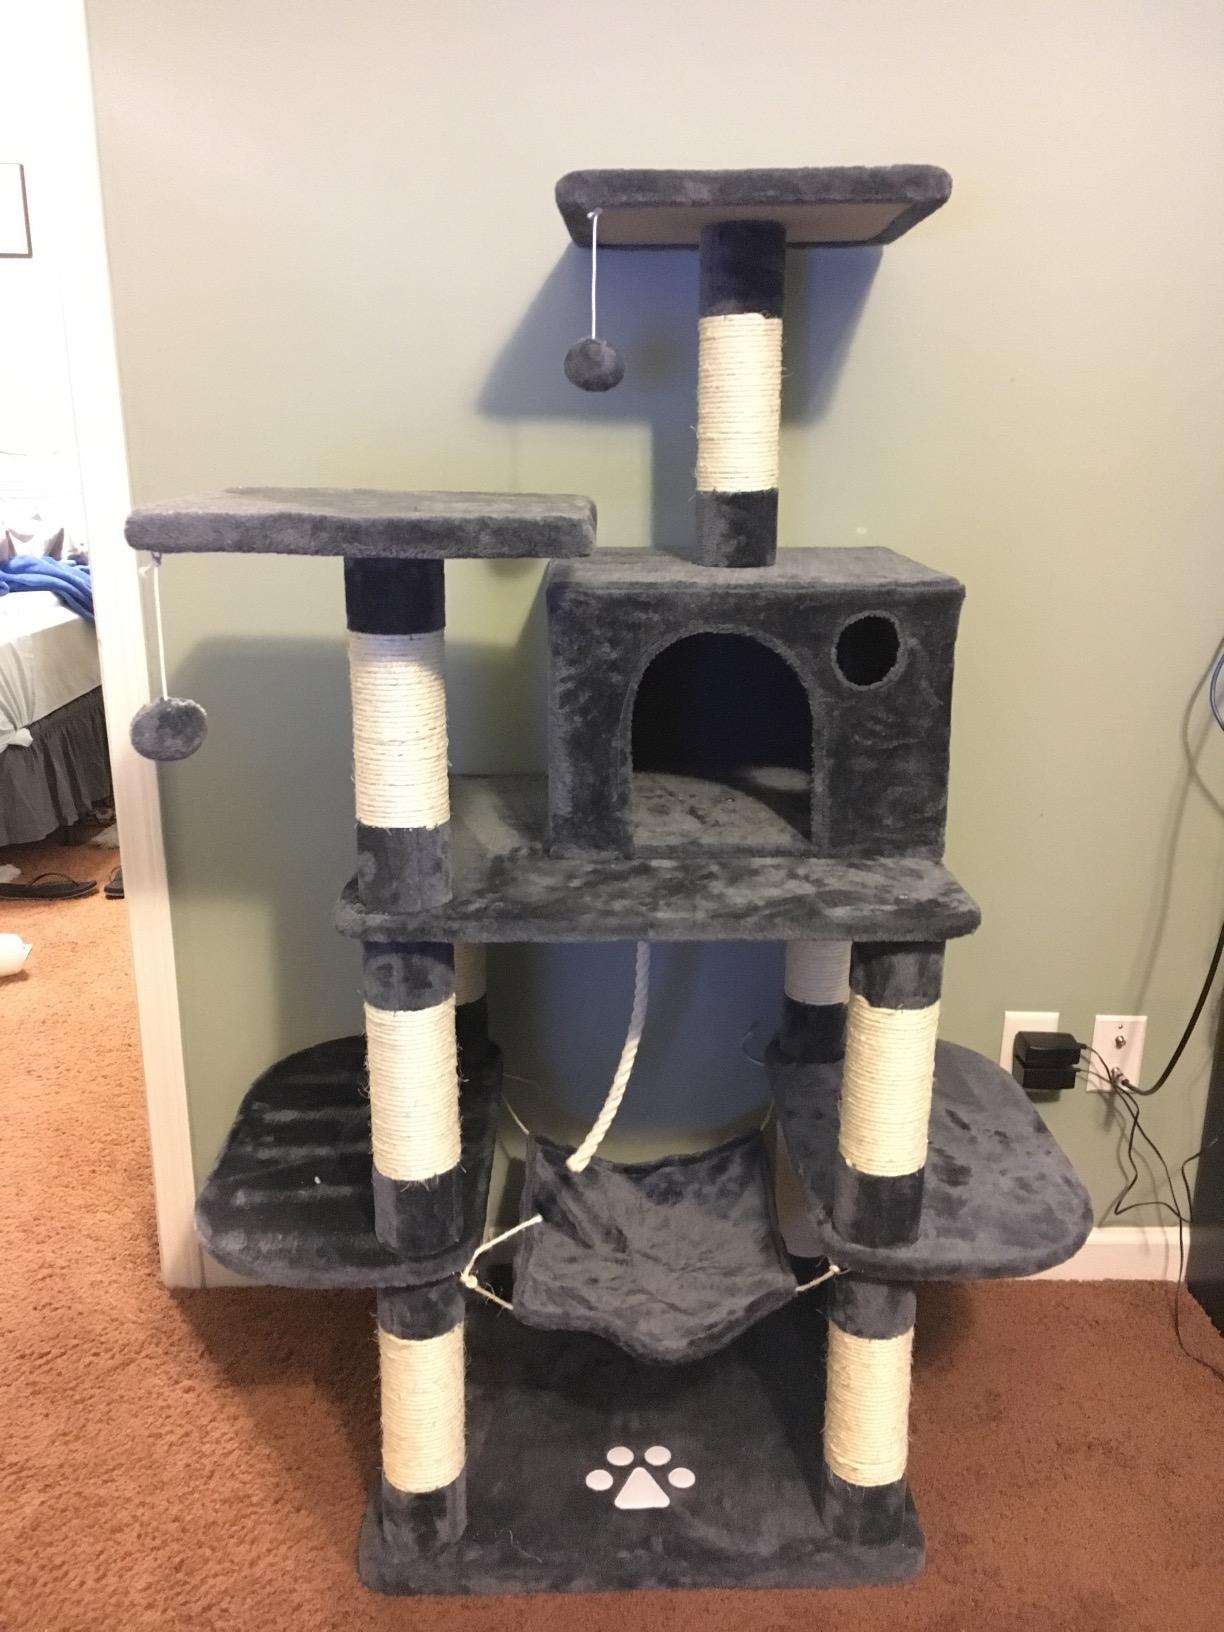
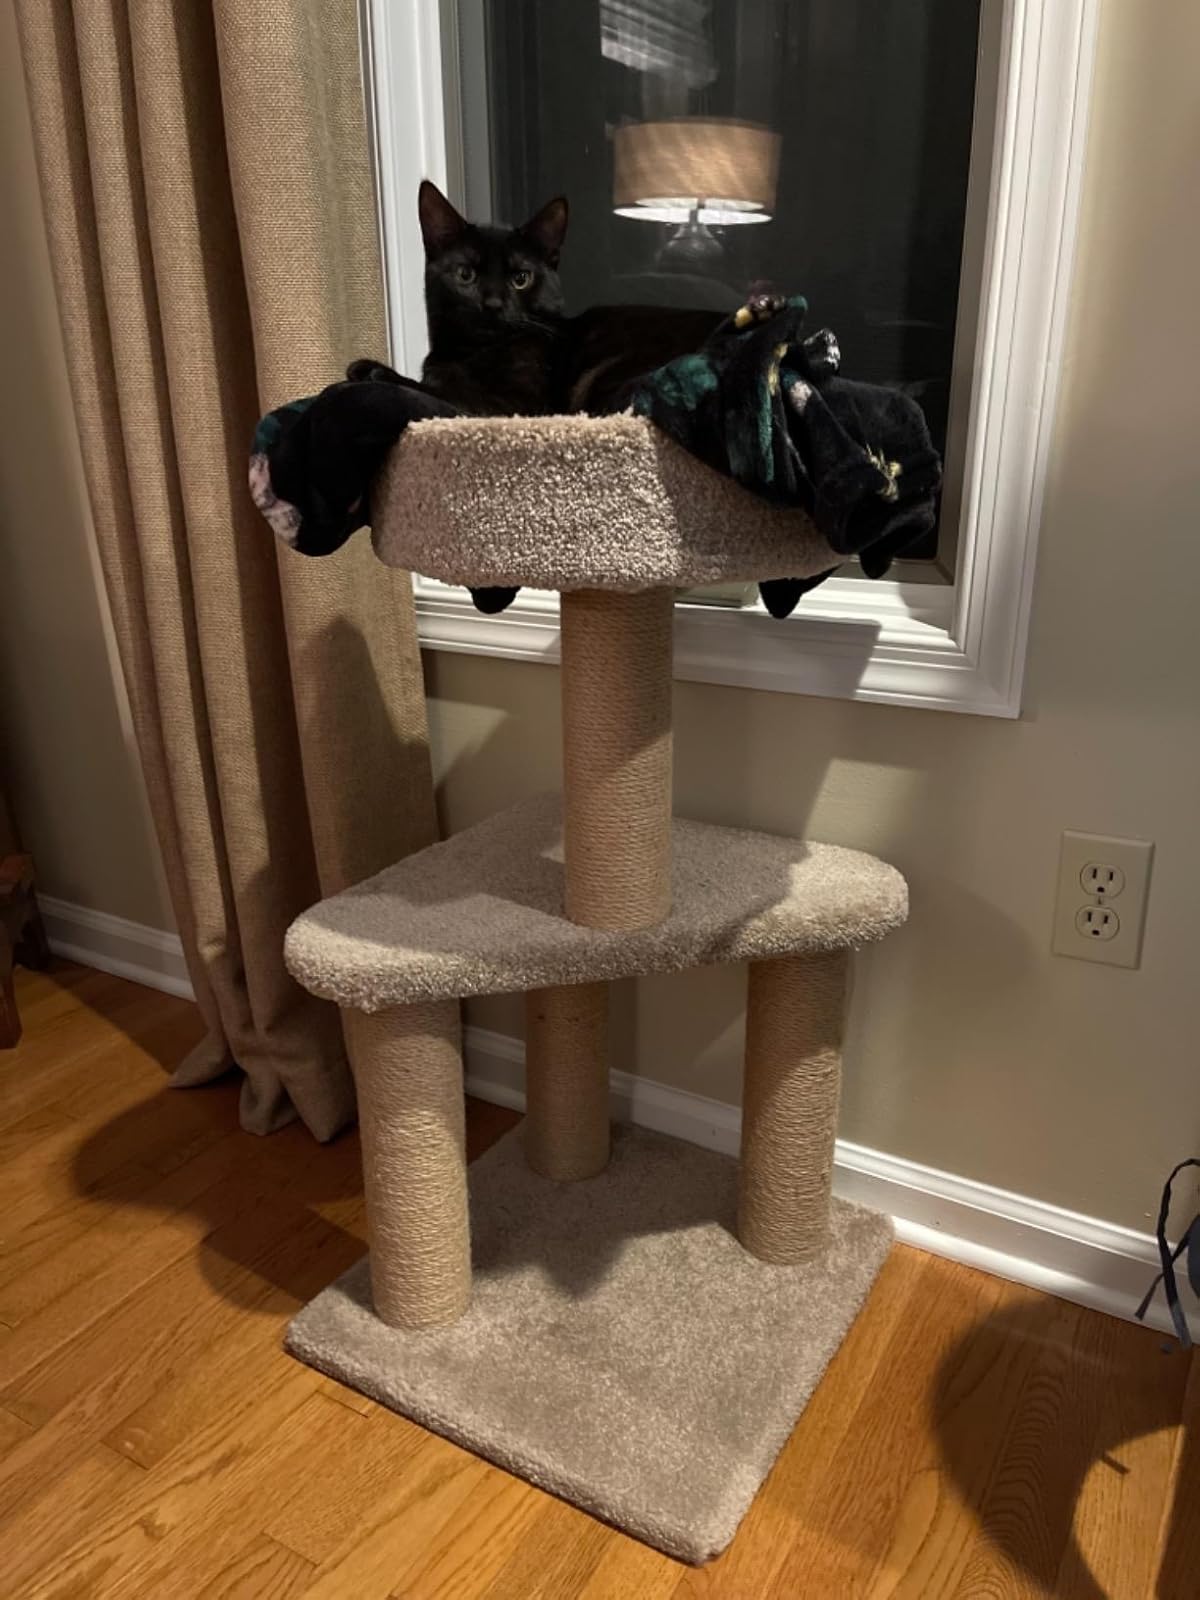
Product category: items_cat tree
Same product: no